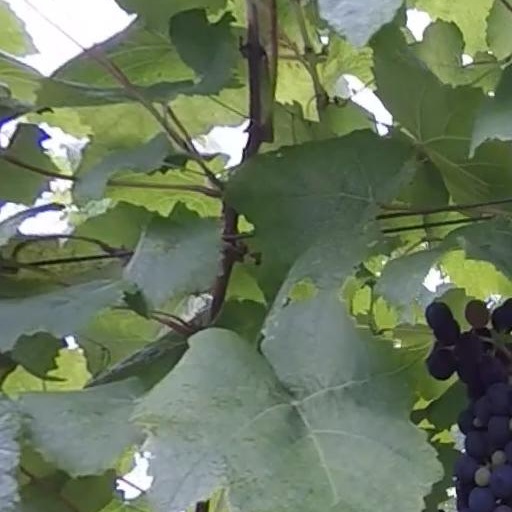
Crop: grape